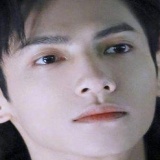
diễn viên La Vân Hi